Doctor Who: Return to Earth

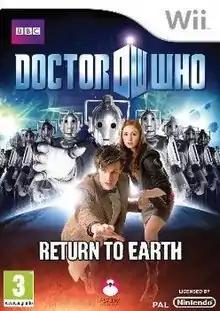
European cover art

Doctor Who: Return to Earth is a video game for the Nintendo Wii based on the BBC TV series "Doctor Who", developed by British studio Asylum Entertainment. The game was released for distribution in limited markets, including the United Kingdom, Australia, and selected European markets.